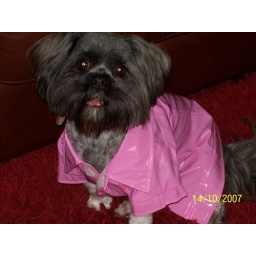
Sasha my dog in a stupid pink coat bought by our eldest Paula